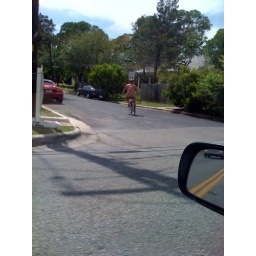
Just saw this dude on his bike in a banana hammock